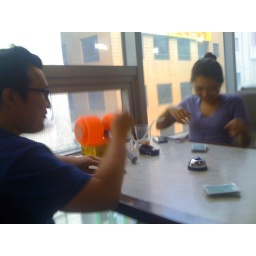
Another game was called 'halli galli'. The person who loses the game gets bopped on the head by that orange mallet.